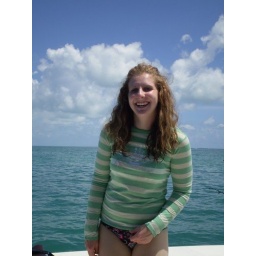
My sister on a boat in the middle of the ocean on spring break